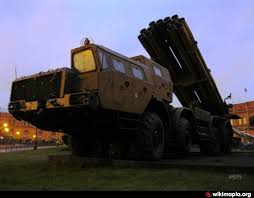
Label: Self Propelled Artillery